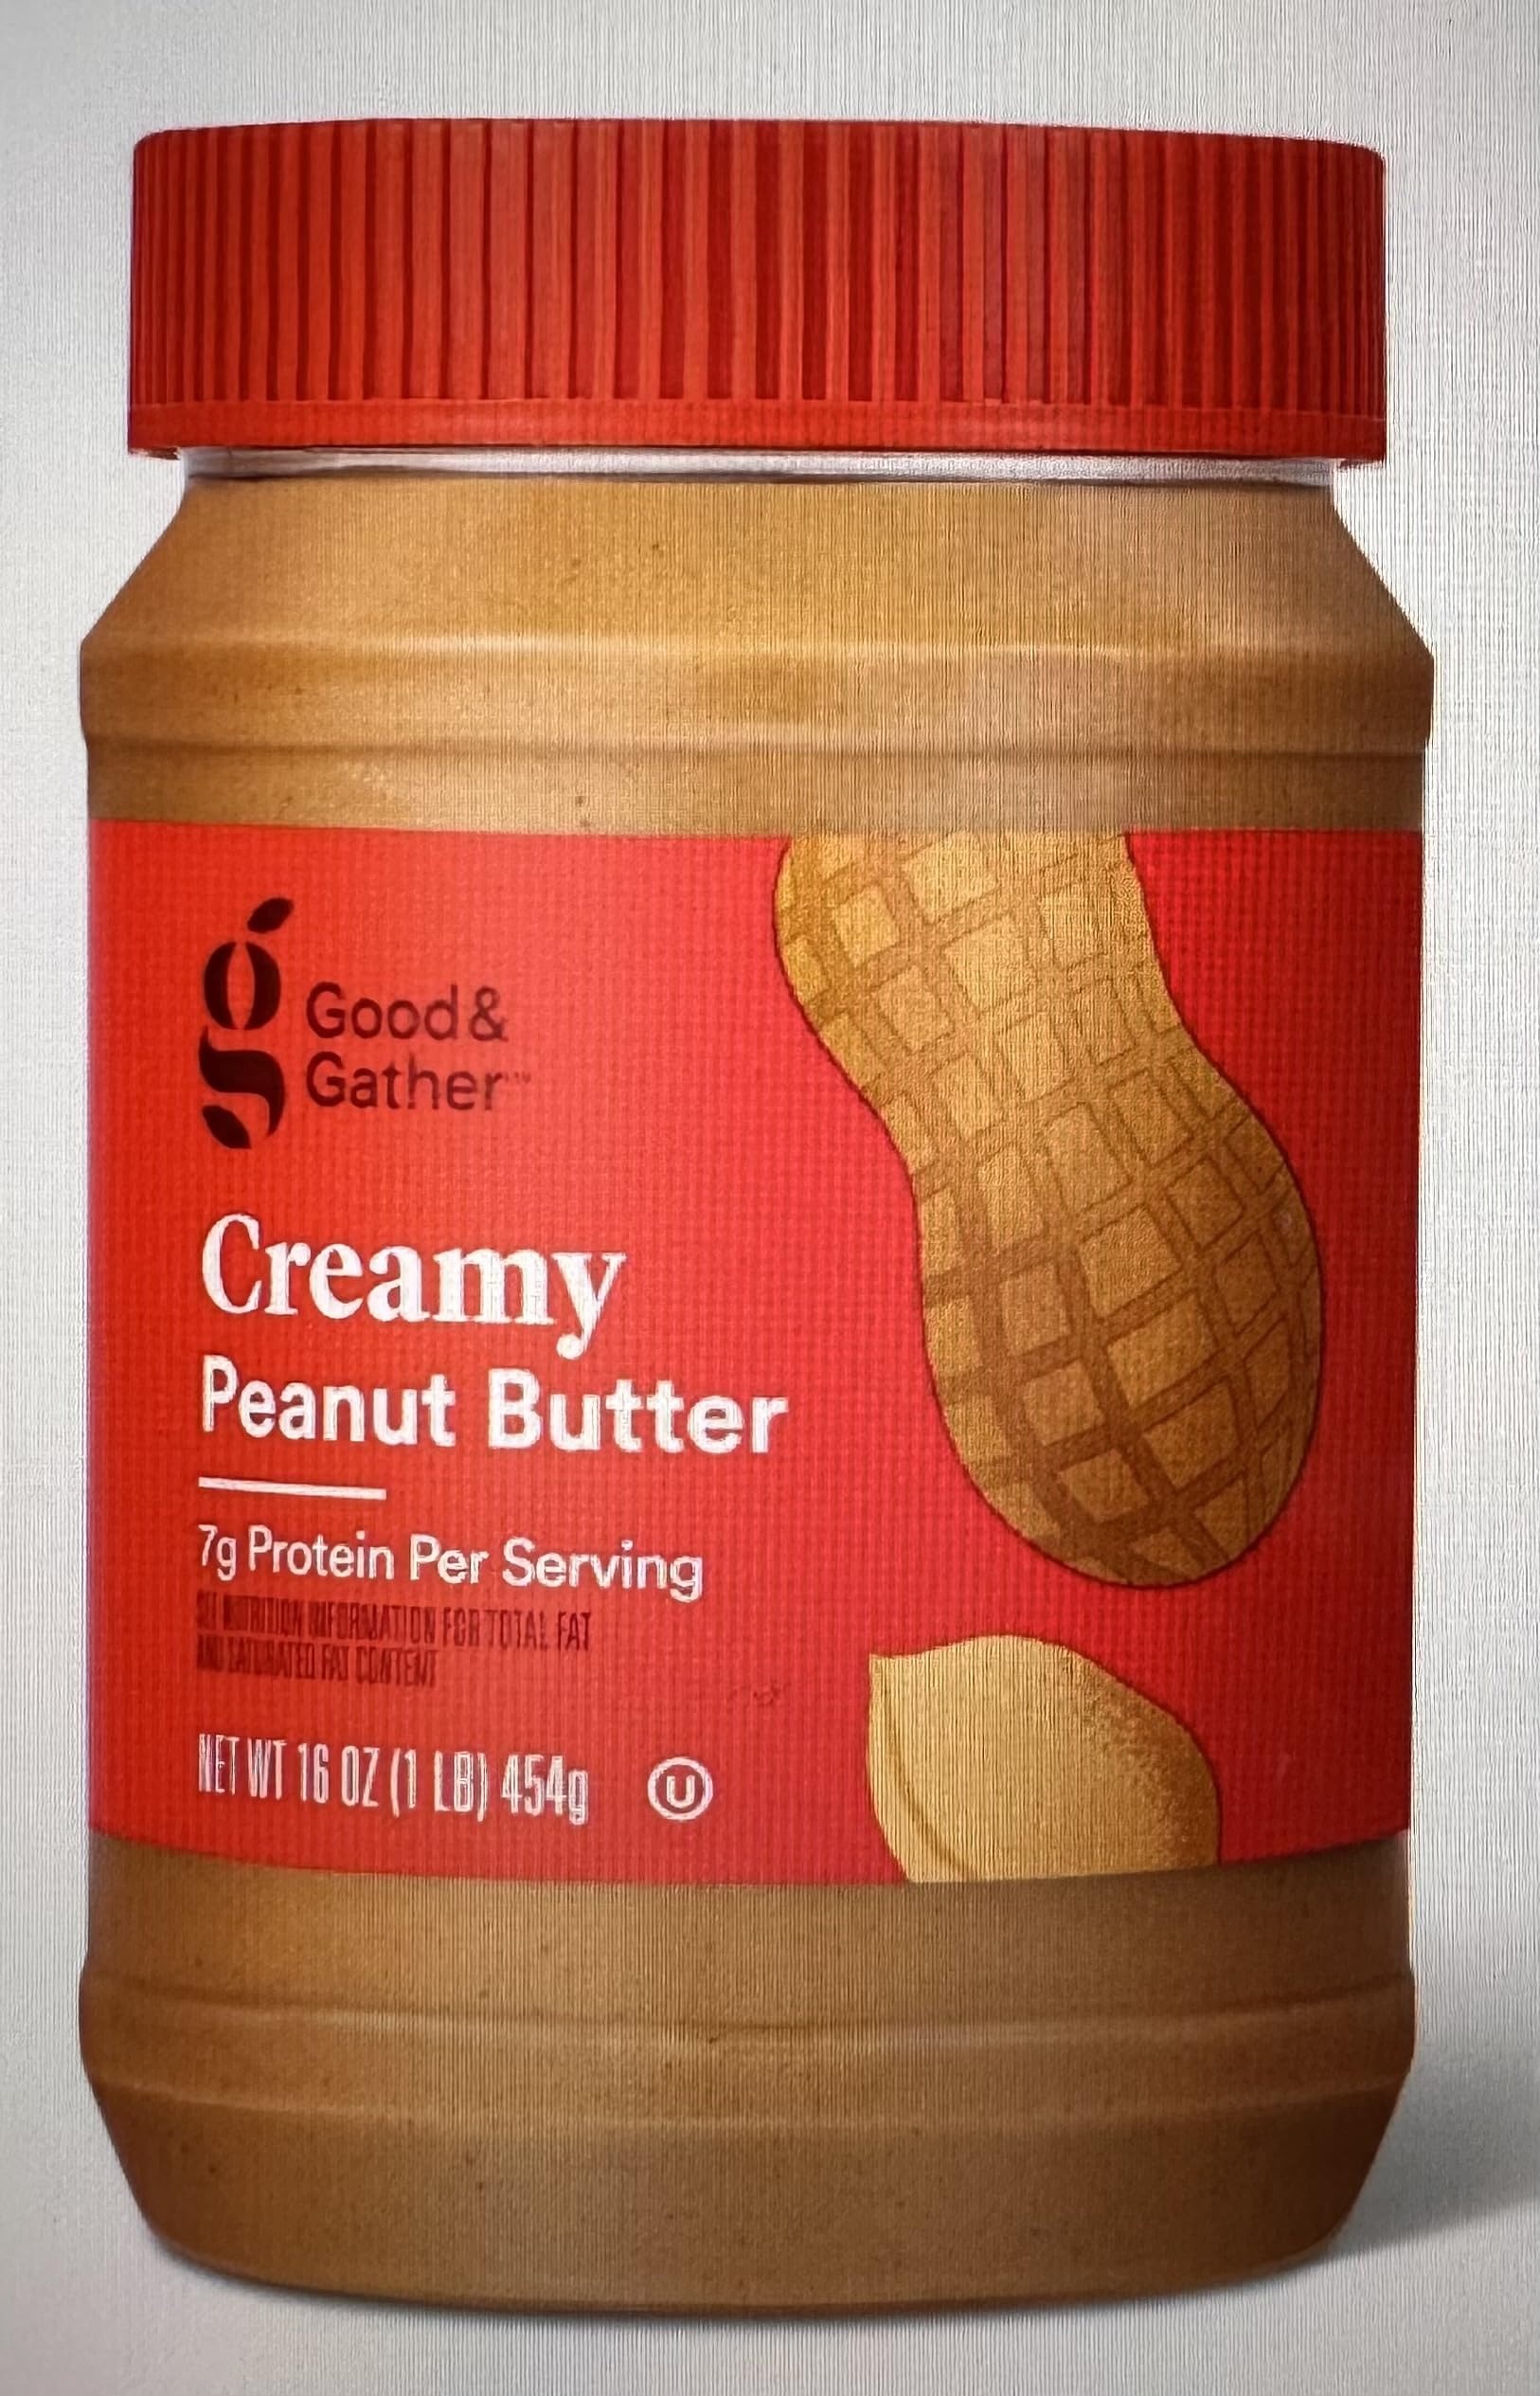
Item Name: Good & Gather Organic Stir Creamy Peanut Butter - 16 Oz. (Pack of 2)
Bullet Point 1: Good & Gather Organic Stir Creamy Peanut Butter - 16 Oz. (Pack of 2) Kosher
Bullet Point 2: Organic Stir Creamy Peanut Butter is pure peanut enjoyment. Every spoonful is USDA Organic and Non-GMO Project Verified, but the best thing? Peanuts are the only ingredient. Delicious is such a simple word
Bullet Point 3: Made without any added salt or artificial flavors. Unsweetened
Bullet Point 4: Non-GMO peanut butter contains 8g of protein per serving
Bullet Point 5: Separation may occur; simply stir to enjoy
Product Description: Good & Gather Organic Stir Creamy Peanut Butter is pure peanut enjoyment. Every spoonful is USDA Organic and Non-GMO Project Verified, but the best thing? Peanuts are the only ingredient. Delicious is such a simple word. This USDA organic peanut butter is made with one ingredient, and one ingredient only: dry-roasted organic peanuts. It contains 8 grams of protein per serving, and there's no added salt or flavors — great for using as a spread or dip with different snacks and meals. Since there's nothing added to stabilize it, this unsweetened creamy peanut butter may separate over the course of time. Simply stir before adding it to your sandwiches, veggie plates, smoothie bowls and more. Creamy organic peanut butter is great for spreading and eating with a variety of foods. Packaging May Vary
Value: 2.0
Unit: Count

Price: 1.99